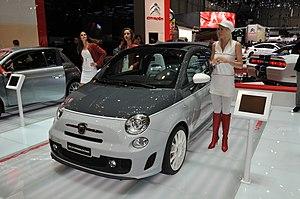
La Fiat 500 Abarth est une automobile sportive élaborée par Abarth sur la base de la Fiat 500 de 2008.